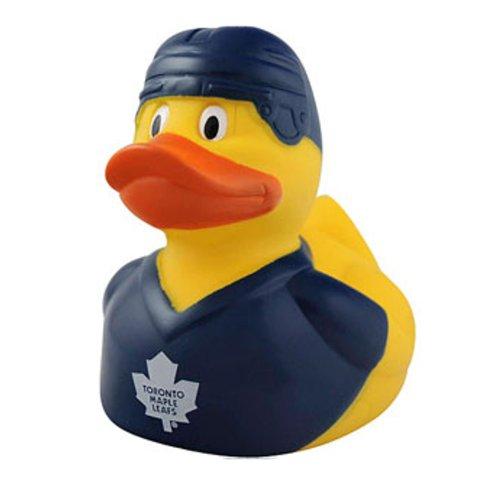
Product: JF Sports Toronto Maple Leafs Duckie 3-Pack
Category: Sports & Outdoors | Fan Shop | Toys & Game Room
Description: Three PVC duckies.
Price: $24.99
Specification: Product Dimensions:         1 x 1 x 1 inches ; 8.8 ounces    |Shipping Weight: 8.8 ounces (View shipping rates and policies)|Domestic Shipping: Currently, item can be shipped only within the U.S. and to APO/FPO addresses. For APO/FPO shipments, please check with the manufacturer regarding warranty and support issues.|International Shipping: This item can be shipped to select countries outside of the U.S.  Learn More|ASIN: B0042CH5CS|Item model number: MAPDUC|    #11448    in Sports Fan Toys & Game Room    |    #5524    in Bathtub Toys